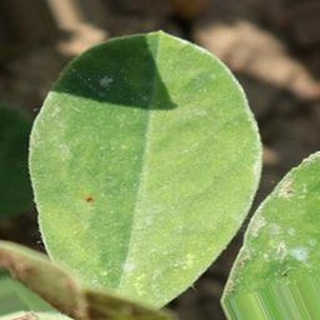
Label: healthy_groundnut